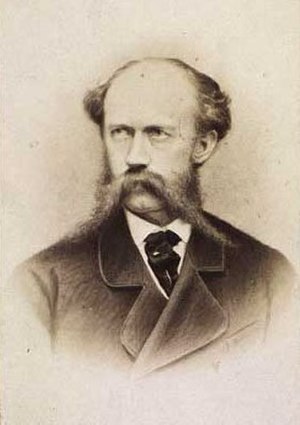
Fritz Melbye
Fritz Melbye